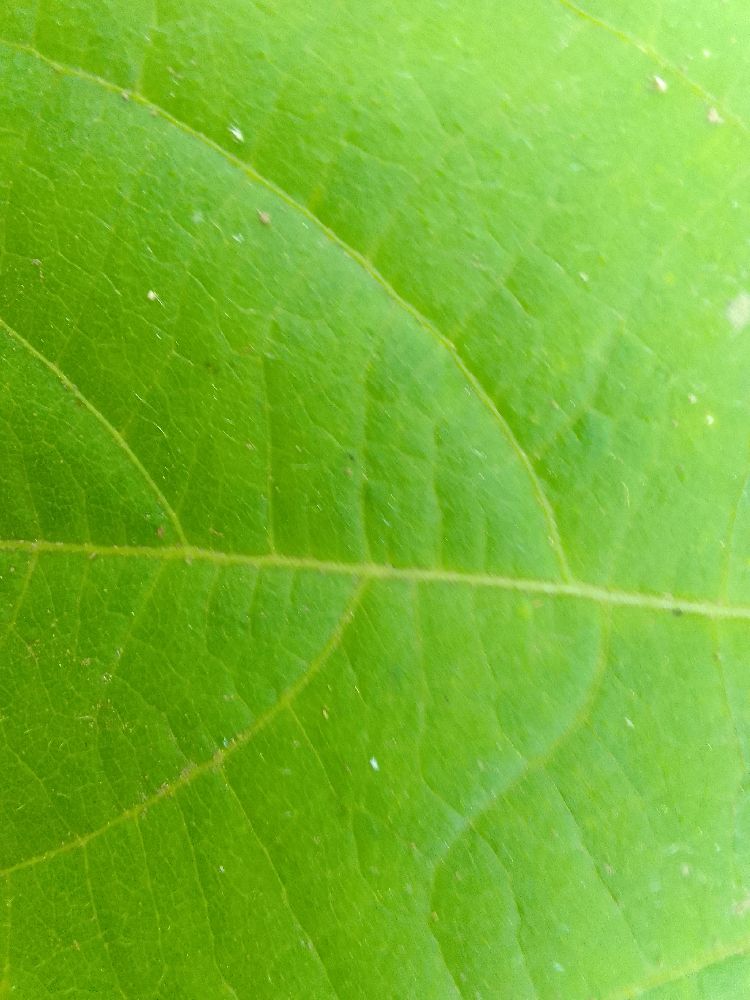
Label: healthy